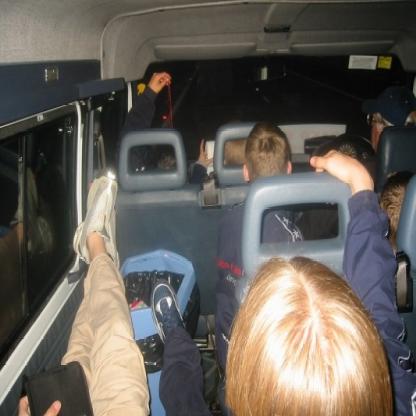
Scene: Indoor